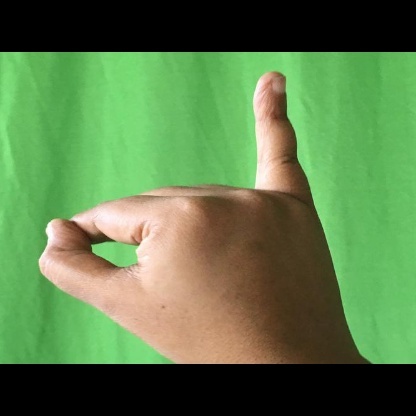
Mudra: Hamsapaksha